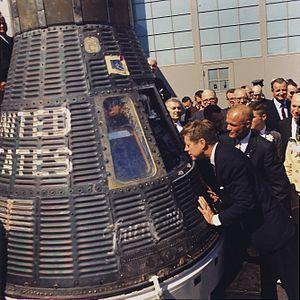
John Fitzgerald Kennedy /d͡ʒɑn fɪtsˈd͡ʒɛɹəld ˈkɛnədi/, dit Jack Kennedy, communément appelé John Kennedy et par ses initiales JFK, né le 29 mai 1917 à Brookline et mort assassiné le 22 novembre 1963 à Dallas, est un homme d'État américain, 35ᵉ président des États-Unis. Entré en fonction le 20 janvier 1961, il est, à 43 ans, le plus jeune président élu des États-Unis, et également le plus jeune président à mourir, moins de trois ans après son entrée à la Maison-Blanche, à l'âge de 46 ans.